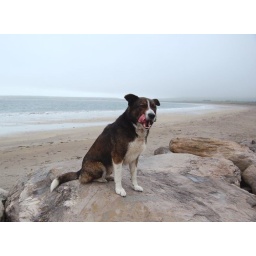
A dog that befriended me on a rocky beach in County Kerry, Ireland, on the Dingle Peninsula/Corca Dhuibhne near Ventry.